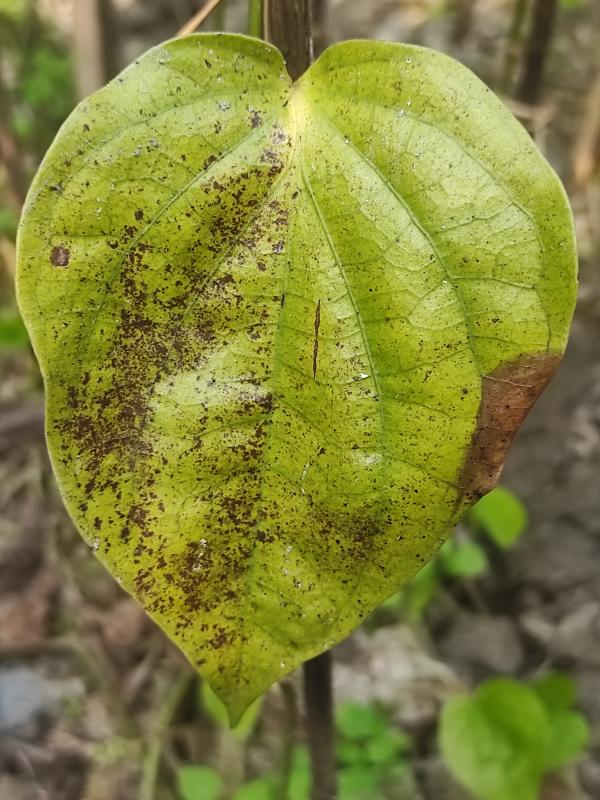
Label: Fungal_Brown_Spot_Disease